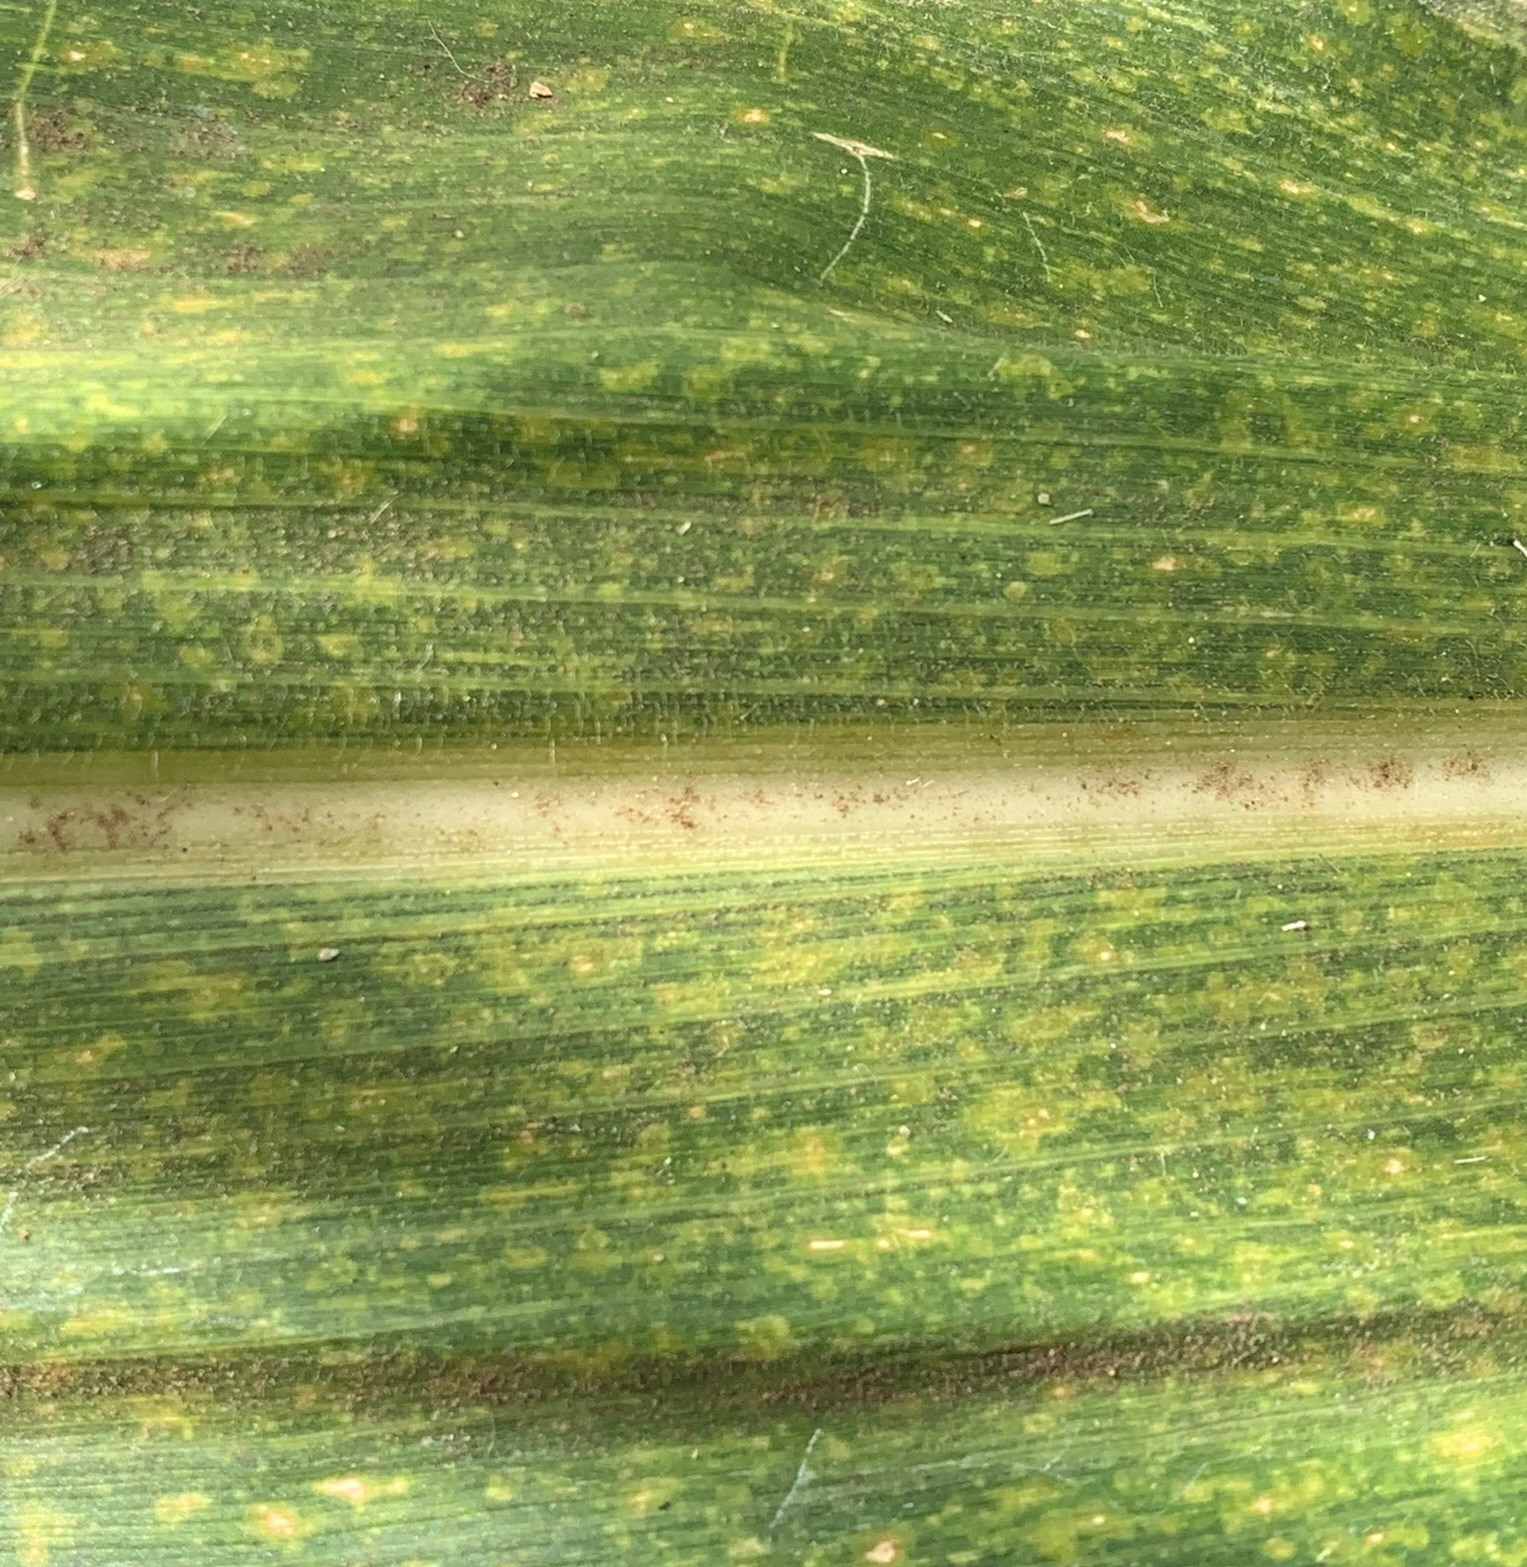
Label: MLN